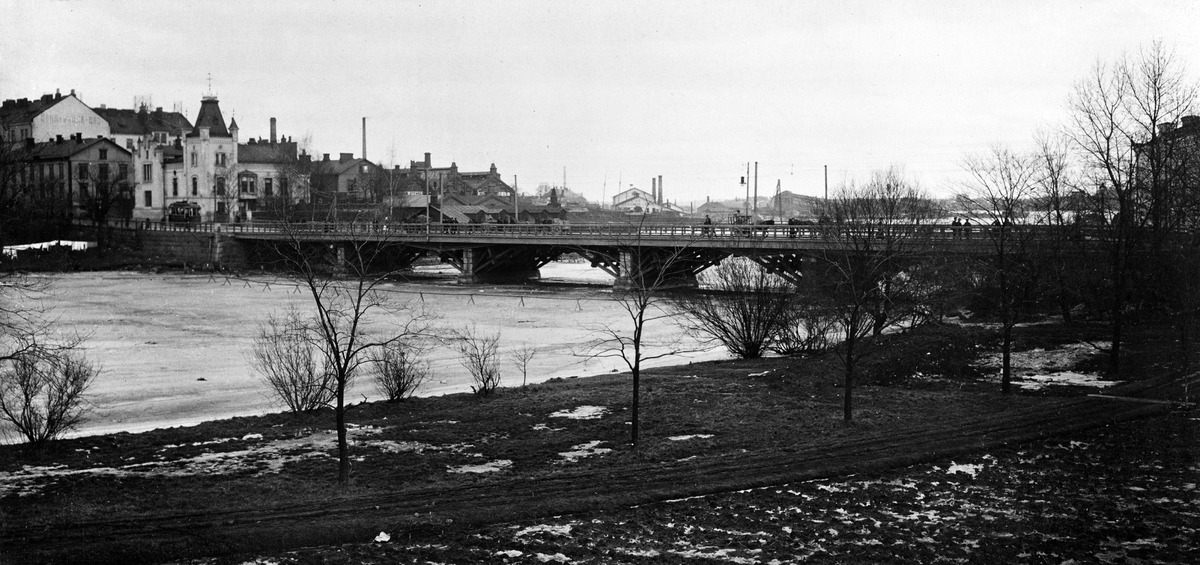
Pitkäsilta, vielä puisena
sisällön kuvaus: Pitkäsilta, vielä puisena. Vasemmalla Stenbergin huvila, taustalla Hakaniemen teollisuuslaitoksia. Kuvattu Kaisaniemenrannasta. mustavalkoinen
Kuvaaja: Pälsi, Sakari, valokuvaaja
Ajankohta: kuvausaika 1909
Paikka: Suomi, Uusimaa, Helsinki, Siltasaari Helsinki, Pitkäsilta
Aiheet: kadut, sillat, rakennukset, mainokset, huvilat, teollisuusrakennukset, hevosajoneuvot, raitioliikenne, raitiovaunut